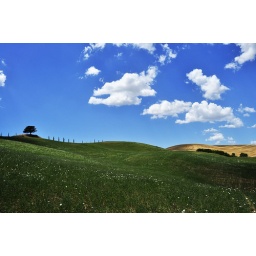
Campagna senese 6 (one tree hill in Tuscany)